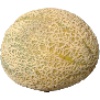
Label: Cantaloupe 2